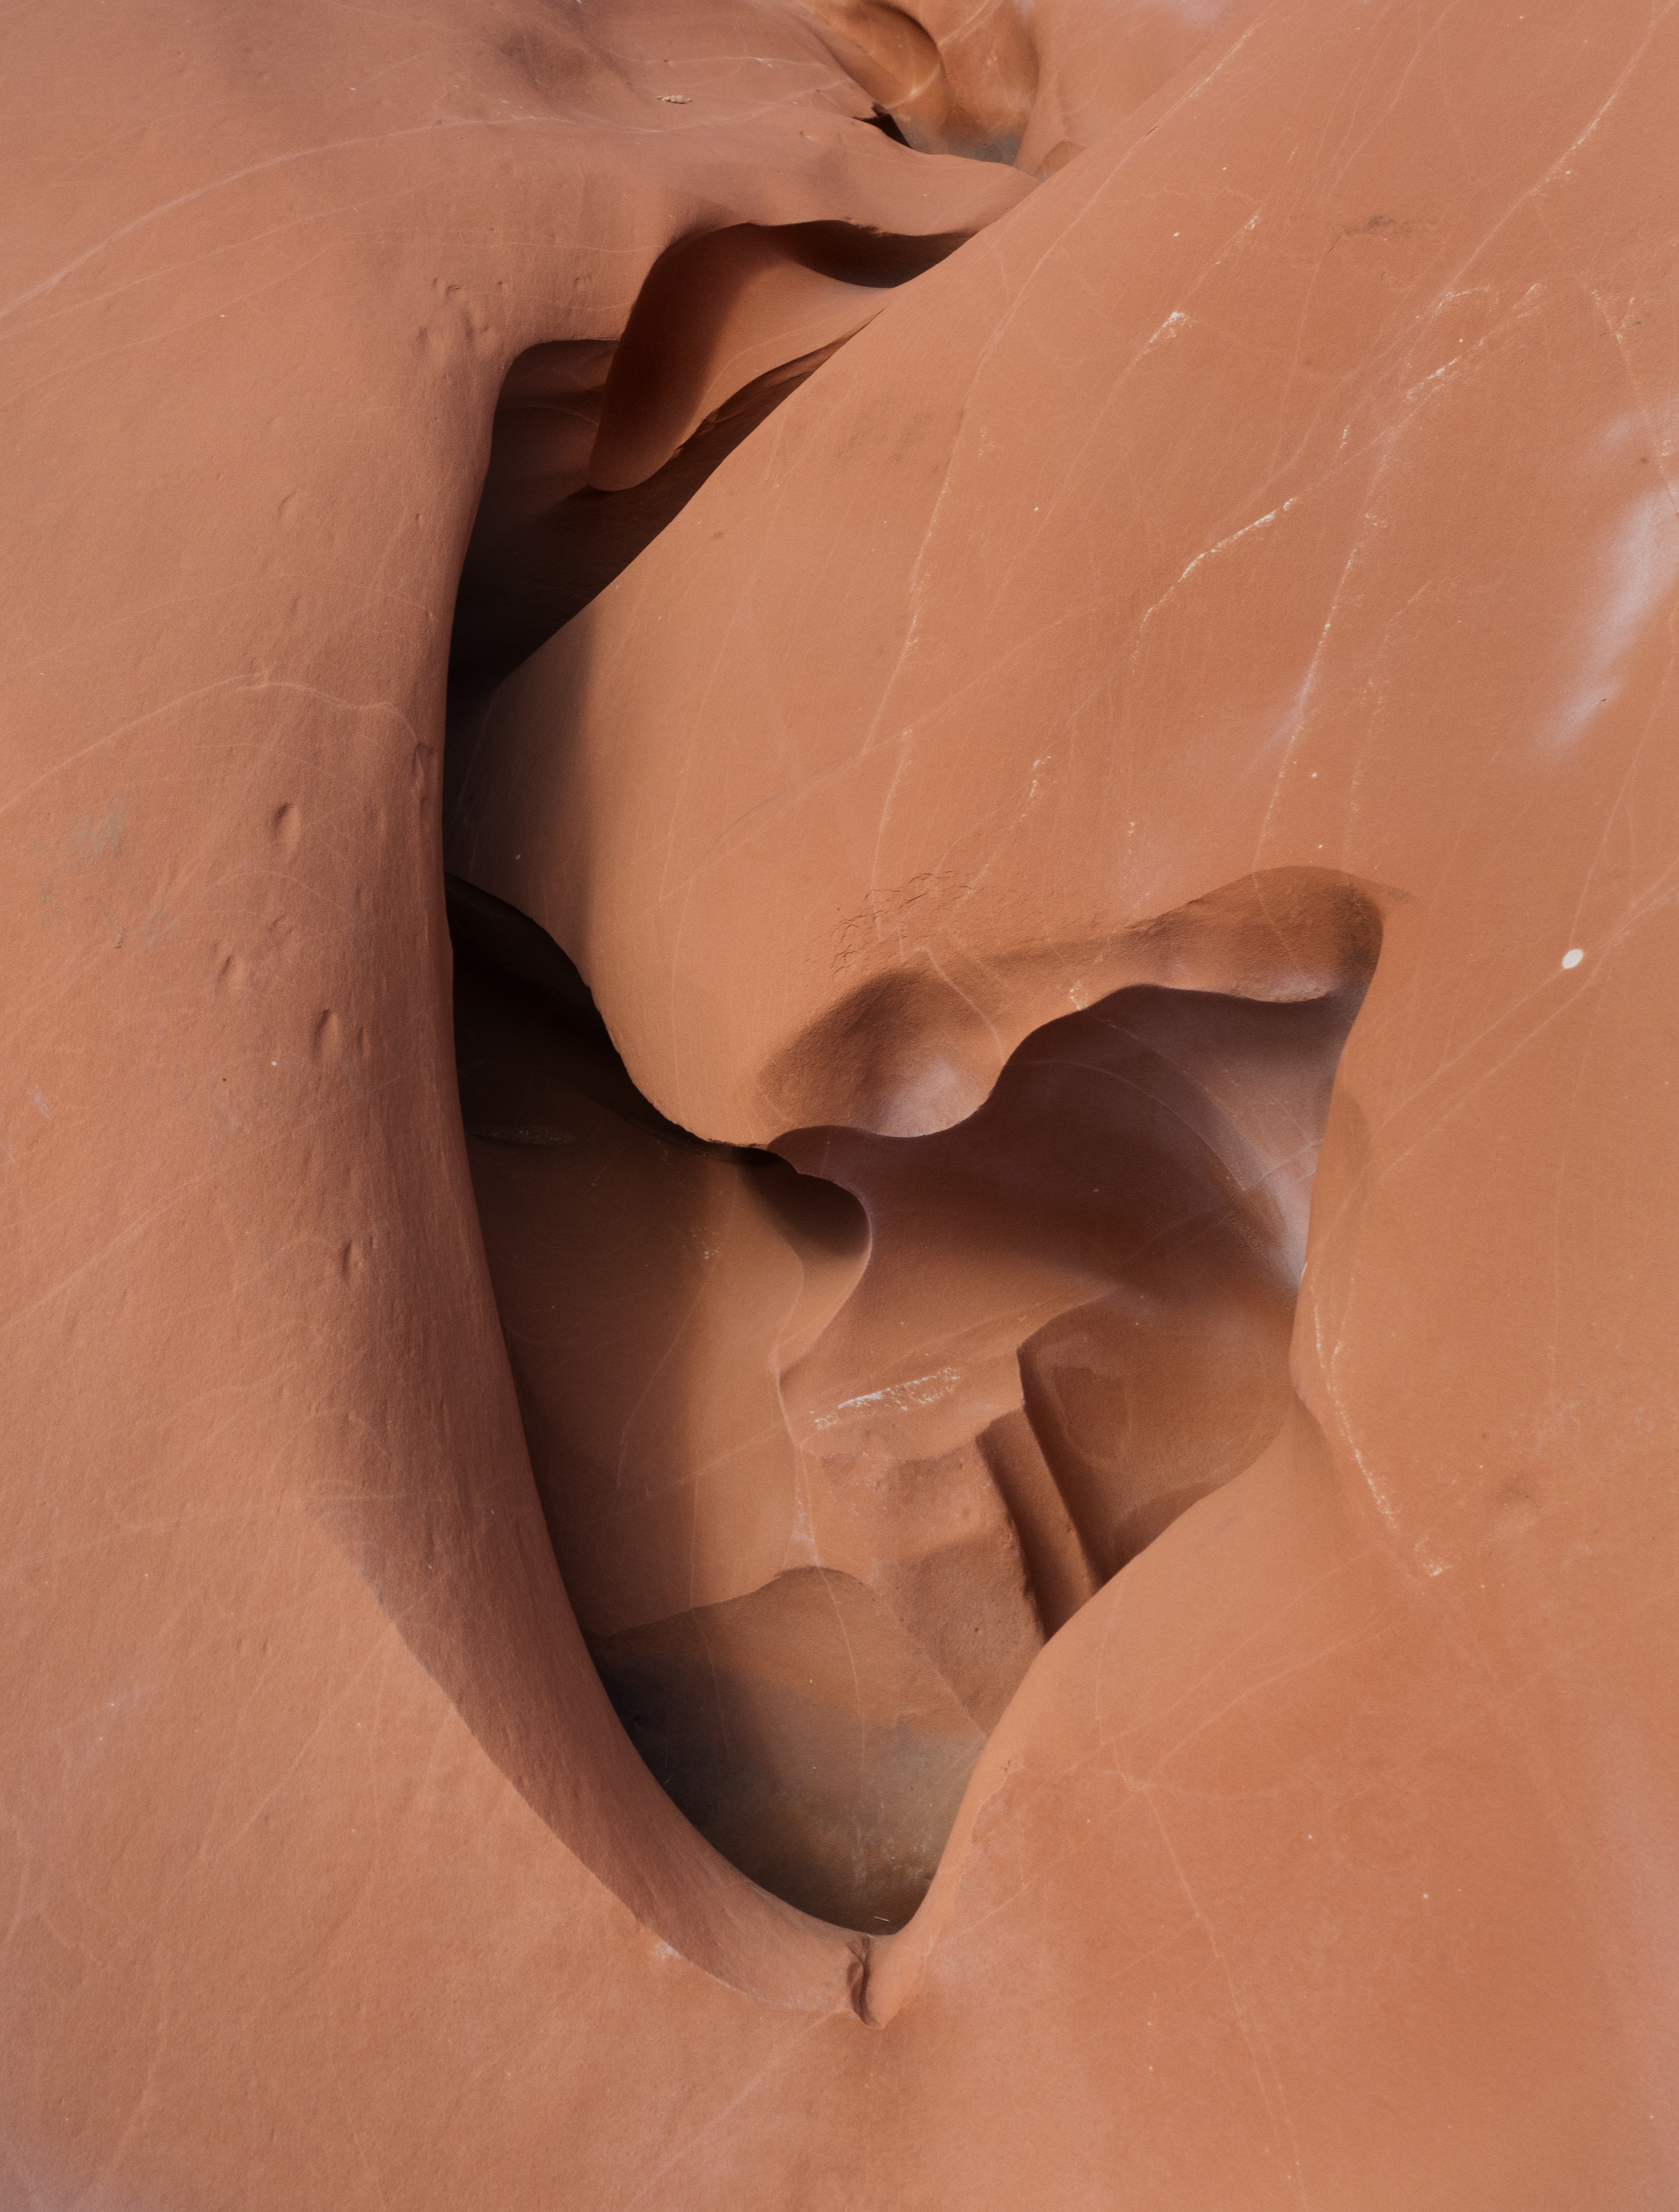
hand, leg, ear, arm, muscle, mouth, chest, close up, human body, sculpture, nose, head, organ, sonycybershotrx100iii, dancehallrock, tinyslot, fractal, sense